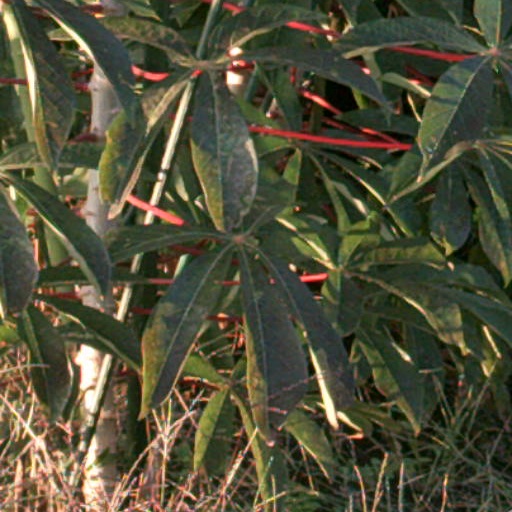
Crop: cassava